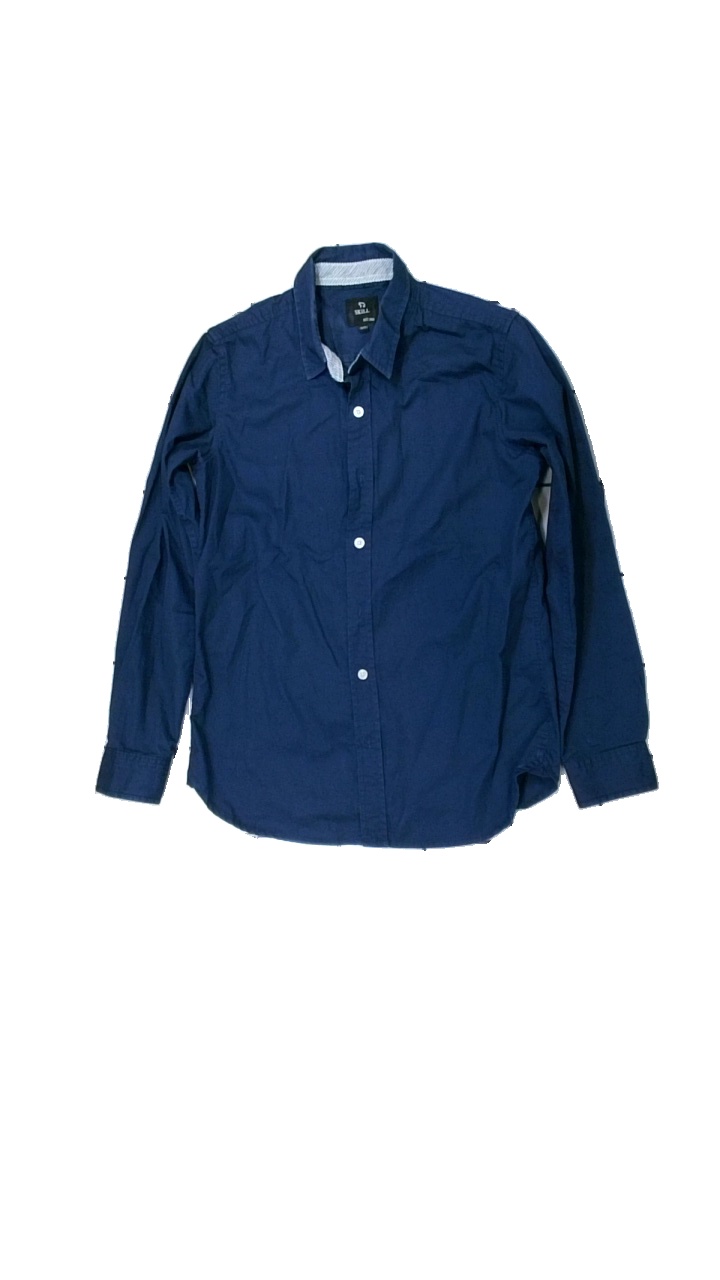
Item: Shirt (Children)
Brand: Skill
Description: blå skjorta med fläckar i kragen
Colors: Blue
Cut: Regular
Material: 100% cotton
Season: All
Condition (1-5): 2
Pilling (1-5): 5
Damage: fläckar krage
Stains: Major
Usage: Export
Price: <50